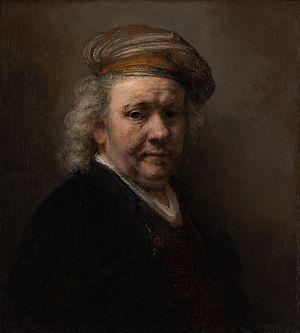
Kajetan Mühlmann, surnommé Kaj ou Kai, né le 26 juin 1898 à Uttendorf et mort le 2 août 1958 à Munich, est un historien de l'art autrichien, nazi et SS-Führer qui a été un des plus efficaces voleur d’œuvres d'art du nazisme.